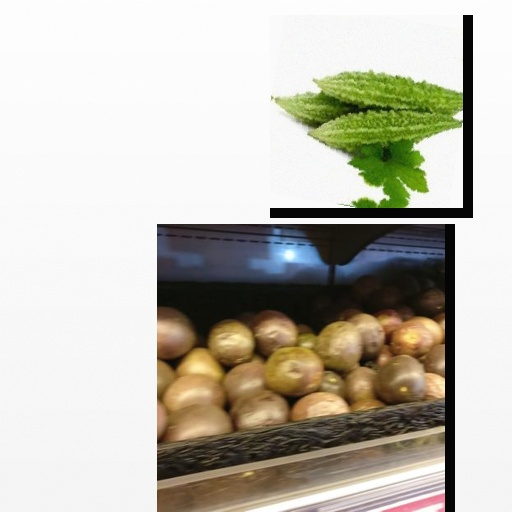
Food items: passion_fruit, bitter_gourd